The Queen's College, Oxford

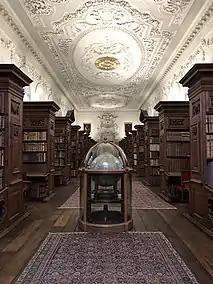
The Baroque Upper Library (feat. one of the C18 Senex globes)

The Upper Library has been a focal point for the College ever since its construction at the end of the 17th century. The ceiling plasterwork, its most outstanding feature, was designed by James Hands, whilst the library itself was built by John Townsend. The designer remains unknown, although a likely candidate is Henry Aldrich, who was Bishop of Oxford and Dean of Christ Church, as well as chief communicator between Christopher Wren and the College whilst the Back Quad was being designed. Unlike many other similar rooms in Oxford libraries, the Upper Library remains as a silent reading room for students open during staffed hours.